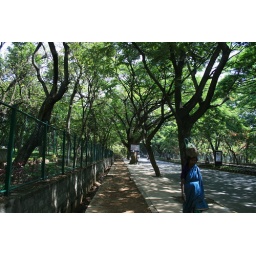
An old woman balancing her hand woven basket on her head effortlessly walking in the opposite direction